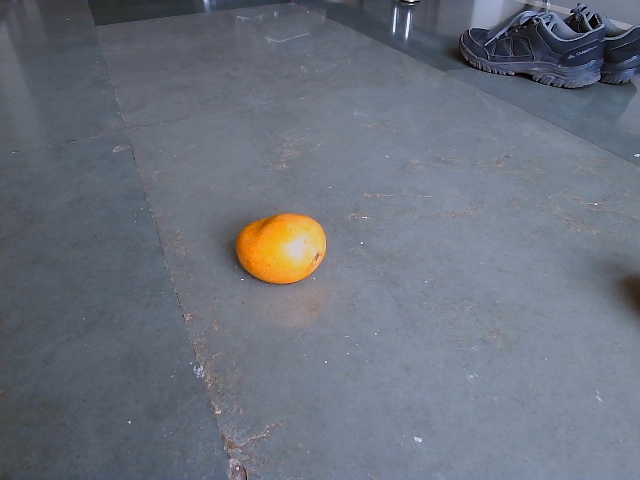
Label: Ripe_Mango